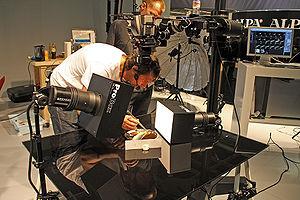
La photographie culinaire est un type de photographie professionnelle d'illustration spécialisé en nature morte et visant à réaliser des images attrayantes de nourriture afin d'utiliser ces dernières dans des publicités, dans l'emballage, dans des menus ou des livres de recettes.